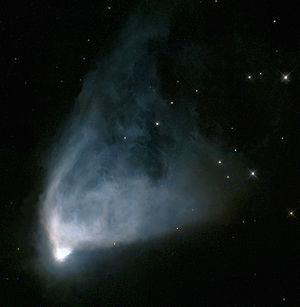
NGC 2261 ou Caldwell 46 est une nébuleuse par réflexion située dans la constellation de la Licorne. Cette nébuleuse, aussi connue comme la nébuleuse variable de Hubble, a été découverte par l'astronome germano-britannique William Herschel en 1783.
R Monocerotis est une étoile variable de type T Tauri dans la constellation de la Licorne. La magnitude apparente de R Mon varie entre 10 et 12 et son type spectral est B8IIIe.
Le Catalogue Caldwell est un catalogue astronomique regroupant 109 amas stellaires, nébuleuses et galaxies pour aider les astronomes amateurs dans leurs observations. La liste a été compilée par Sir Patrick Moore Caldwell, mieux connu sous le nom Patrick Moore, pour compléter le Catalogue Messier. Celui-ci a rapidement dressé une liste de 109 objets et l'a ensuite publiée dans Sky & Telescope en décembre 1995.